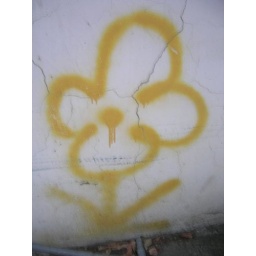
graffiti on a wall in this one street in tainan city, taiwan